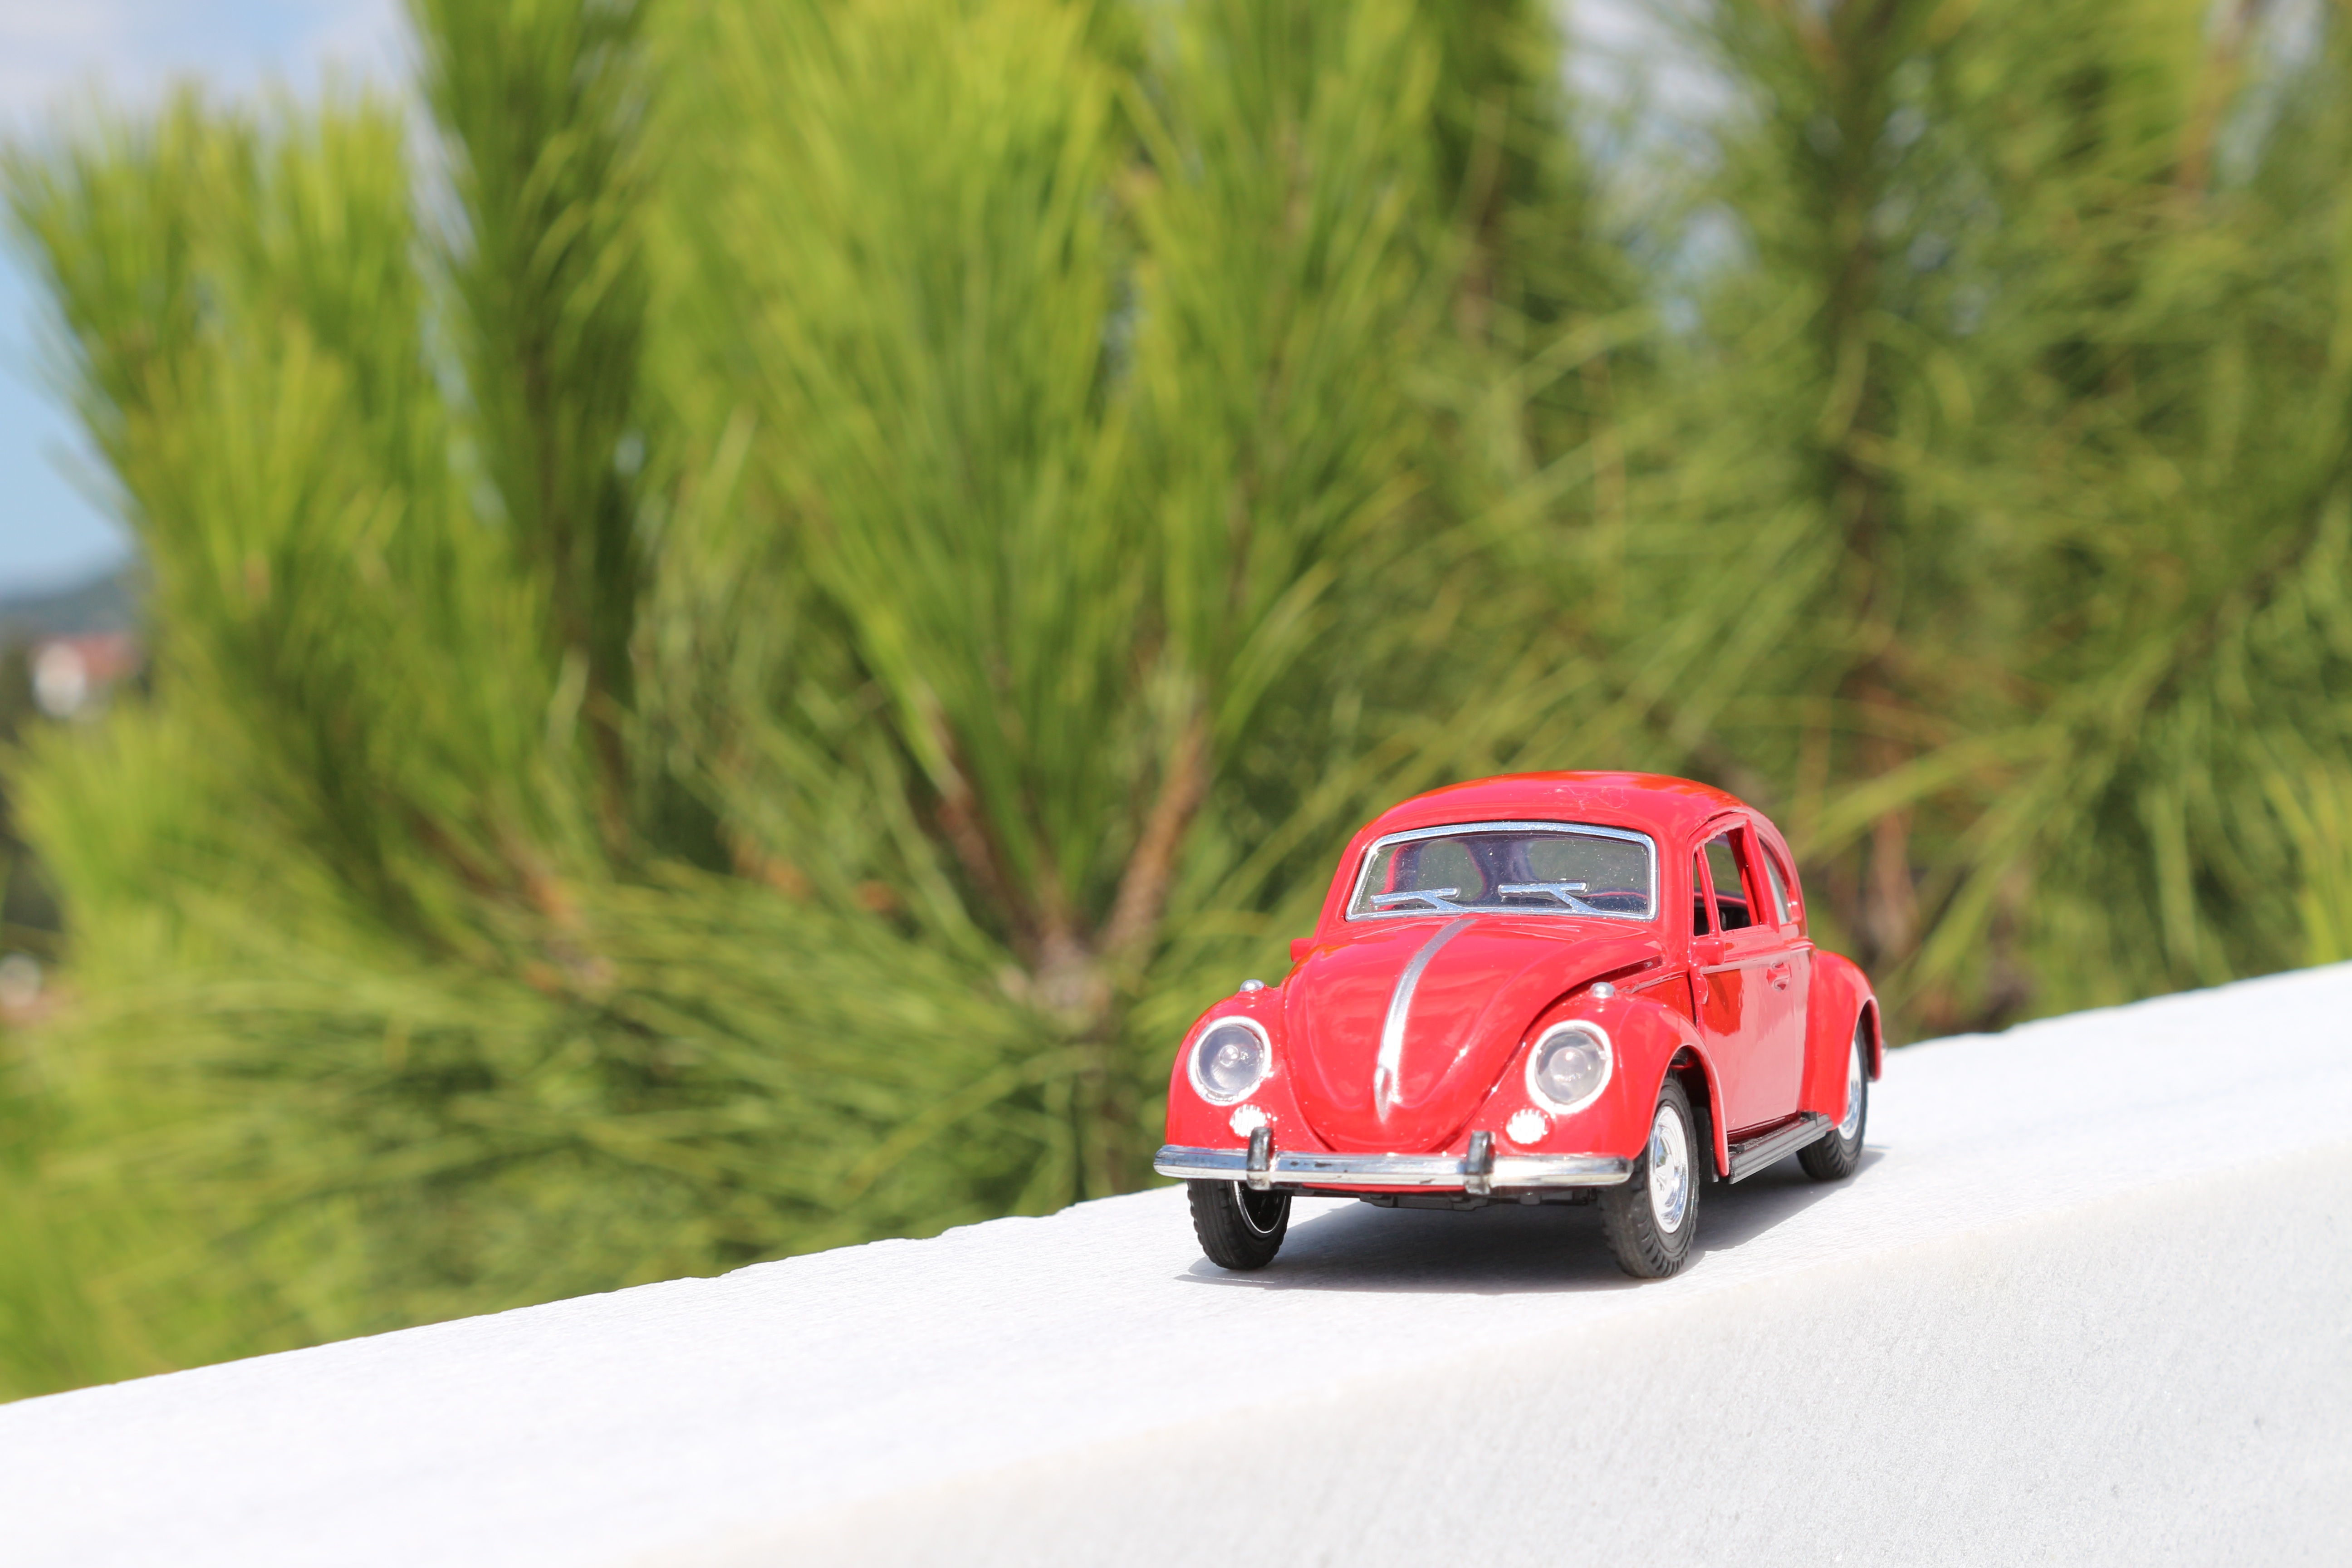
plant, car, red, vehicle, sports car, race car, shooting, porsche, amateur, model car, sk dar, compact car, automotive design, performance car, subcompact car